Loris Francesco Capovilla

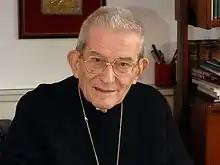
Loris Francesco Capovilla in 2014

Loris Francesco Capovilla (14 October 1915 – 26 May 2016) was an Italian Roman Catholic prelate and a cardinal. At his death, he was the oldest living Roman Catholic bishop from Italy and the fourth oldest in the world. At the time of his elevation to the rank of cardinal in 2014, he was the oldest member of the College of Cardinals.